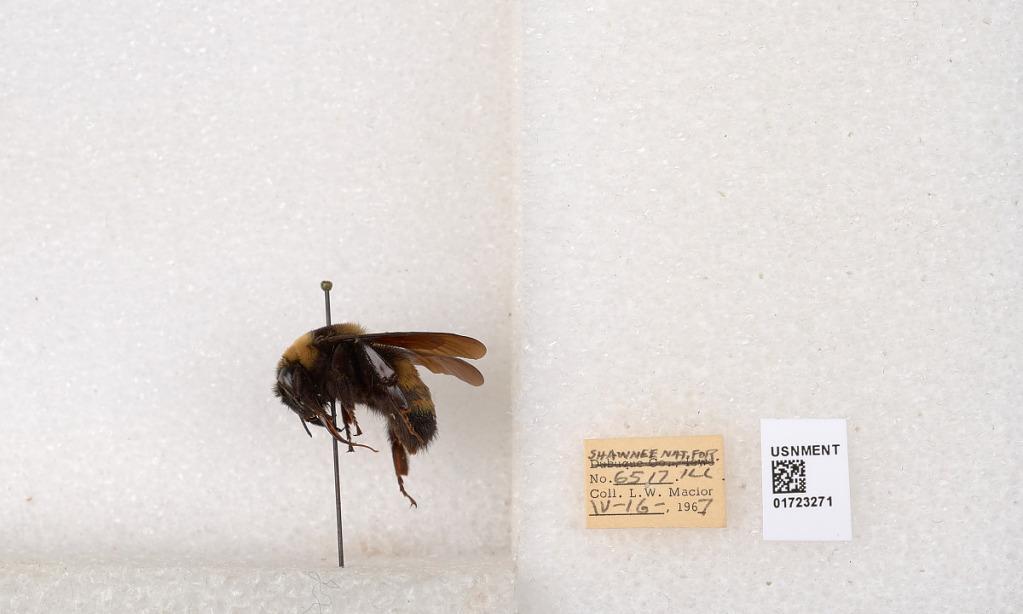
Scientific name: Bombus (Bombus) nevadensis auricormus
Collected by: L. Macior
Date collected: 1967-4-16
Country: United States
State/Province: Illinois
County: Johnson
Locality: Shawnee National Forest
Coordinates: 37.5114, -88.8011